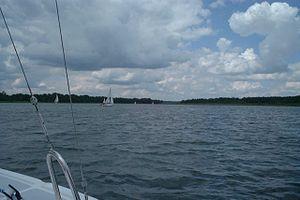
Liste de lacs, non exhaustive, ordonnée par continent :